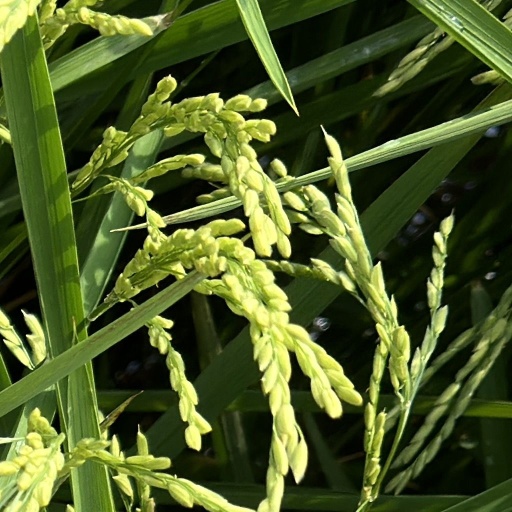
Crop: rice